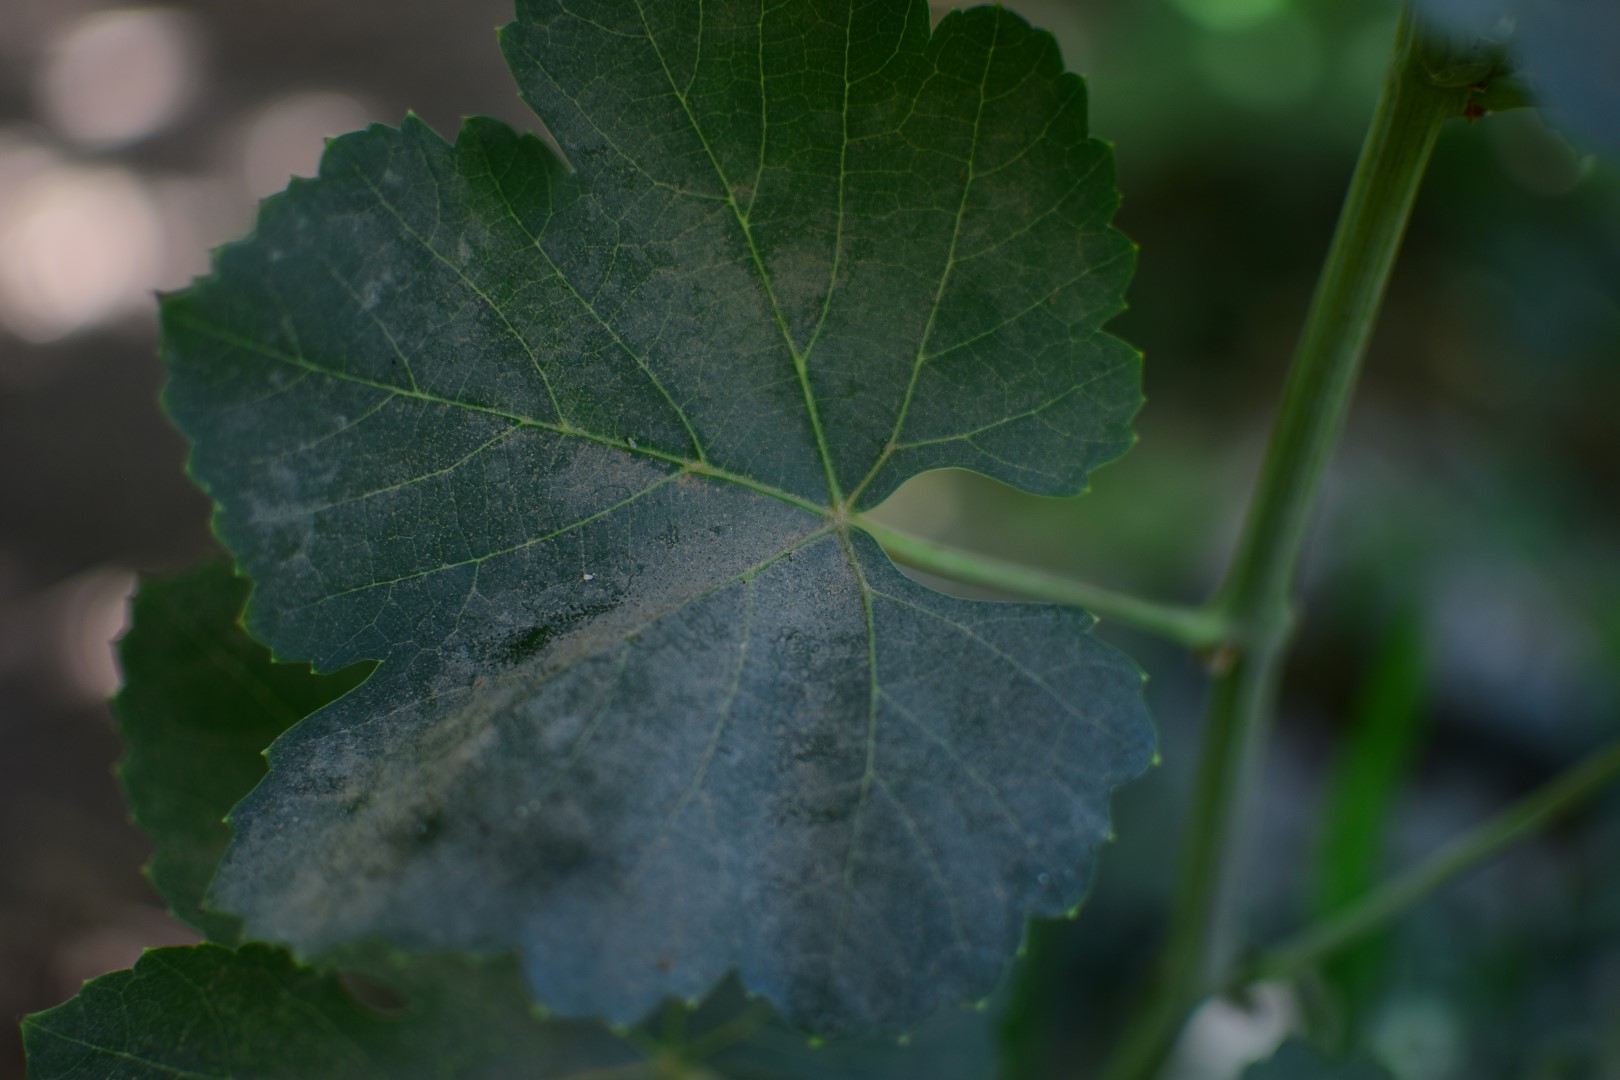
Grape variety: Shdah